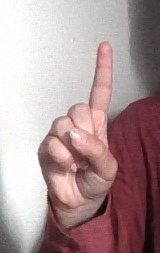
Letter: bb